Armenia national football team

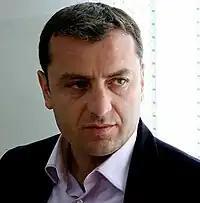

Hrazdan Stadium was built from 1969 to 1970 on Athens St., Kentron in a period of 18 months with the financial support of the oil magnate Calouste Gulbenkian Foundation. A total amount of 5 million rubles was allocated for Hrazdan. The stadium was named after the slope of the Hrazdan River. It is the largest stadium in Armenia, with more than 70,000 seats. The opening of the stadium took place on 29 November 1970. The Armenia national team played home matches in Hrazdan until 2000. Several Armenian football clubs also played in Hrazdan. In Soviet times, it was one of the largest stadiums in the Soviet Union (among the top four) and one of the few double-tiered stadiums. Hrazdan was the football ground stadium for Ararat Yerevan. Hrazdan Stadium hosted its first official football match on 19 May 1971 when Ararat Yerevan defeated Kairat 3–0 in front of a record 78,000 spectators. The stadium would host Ararat Yerevan for the final victory of the club in the 1973 Soviet Top League and in the 1973 and 1975 Soviet Cup. The Soviet Union national football team played only two matches at the stadium, both of which date back to 1978. In April of that year, in a friendly game against Finland, the USSR won 10–2. Six months later, in a qualifying match for the UEFA Euro 1980 against Greece the Soviet team won again 2–0. The match with Finland hosted 12,000 spectators and the match with Greece hosted 40,000. The capacity of the stadium decreased from 70,000 to an all-seater of 53,849 spectators. By the second half of 2012, Hrazdan was completely renovated to become the regular venue of the national team's home matches.